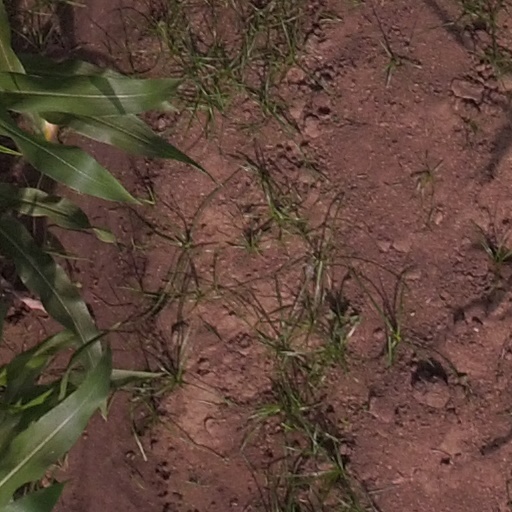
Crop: maize; corn